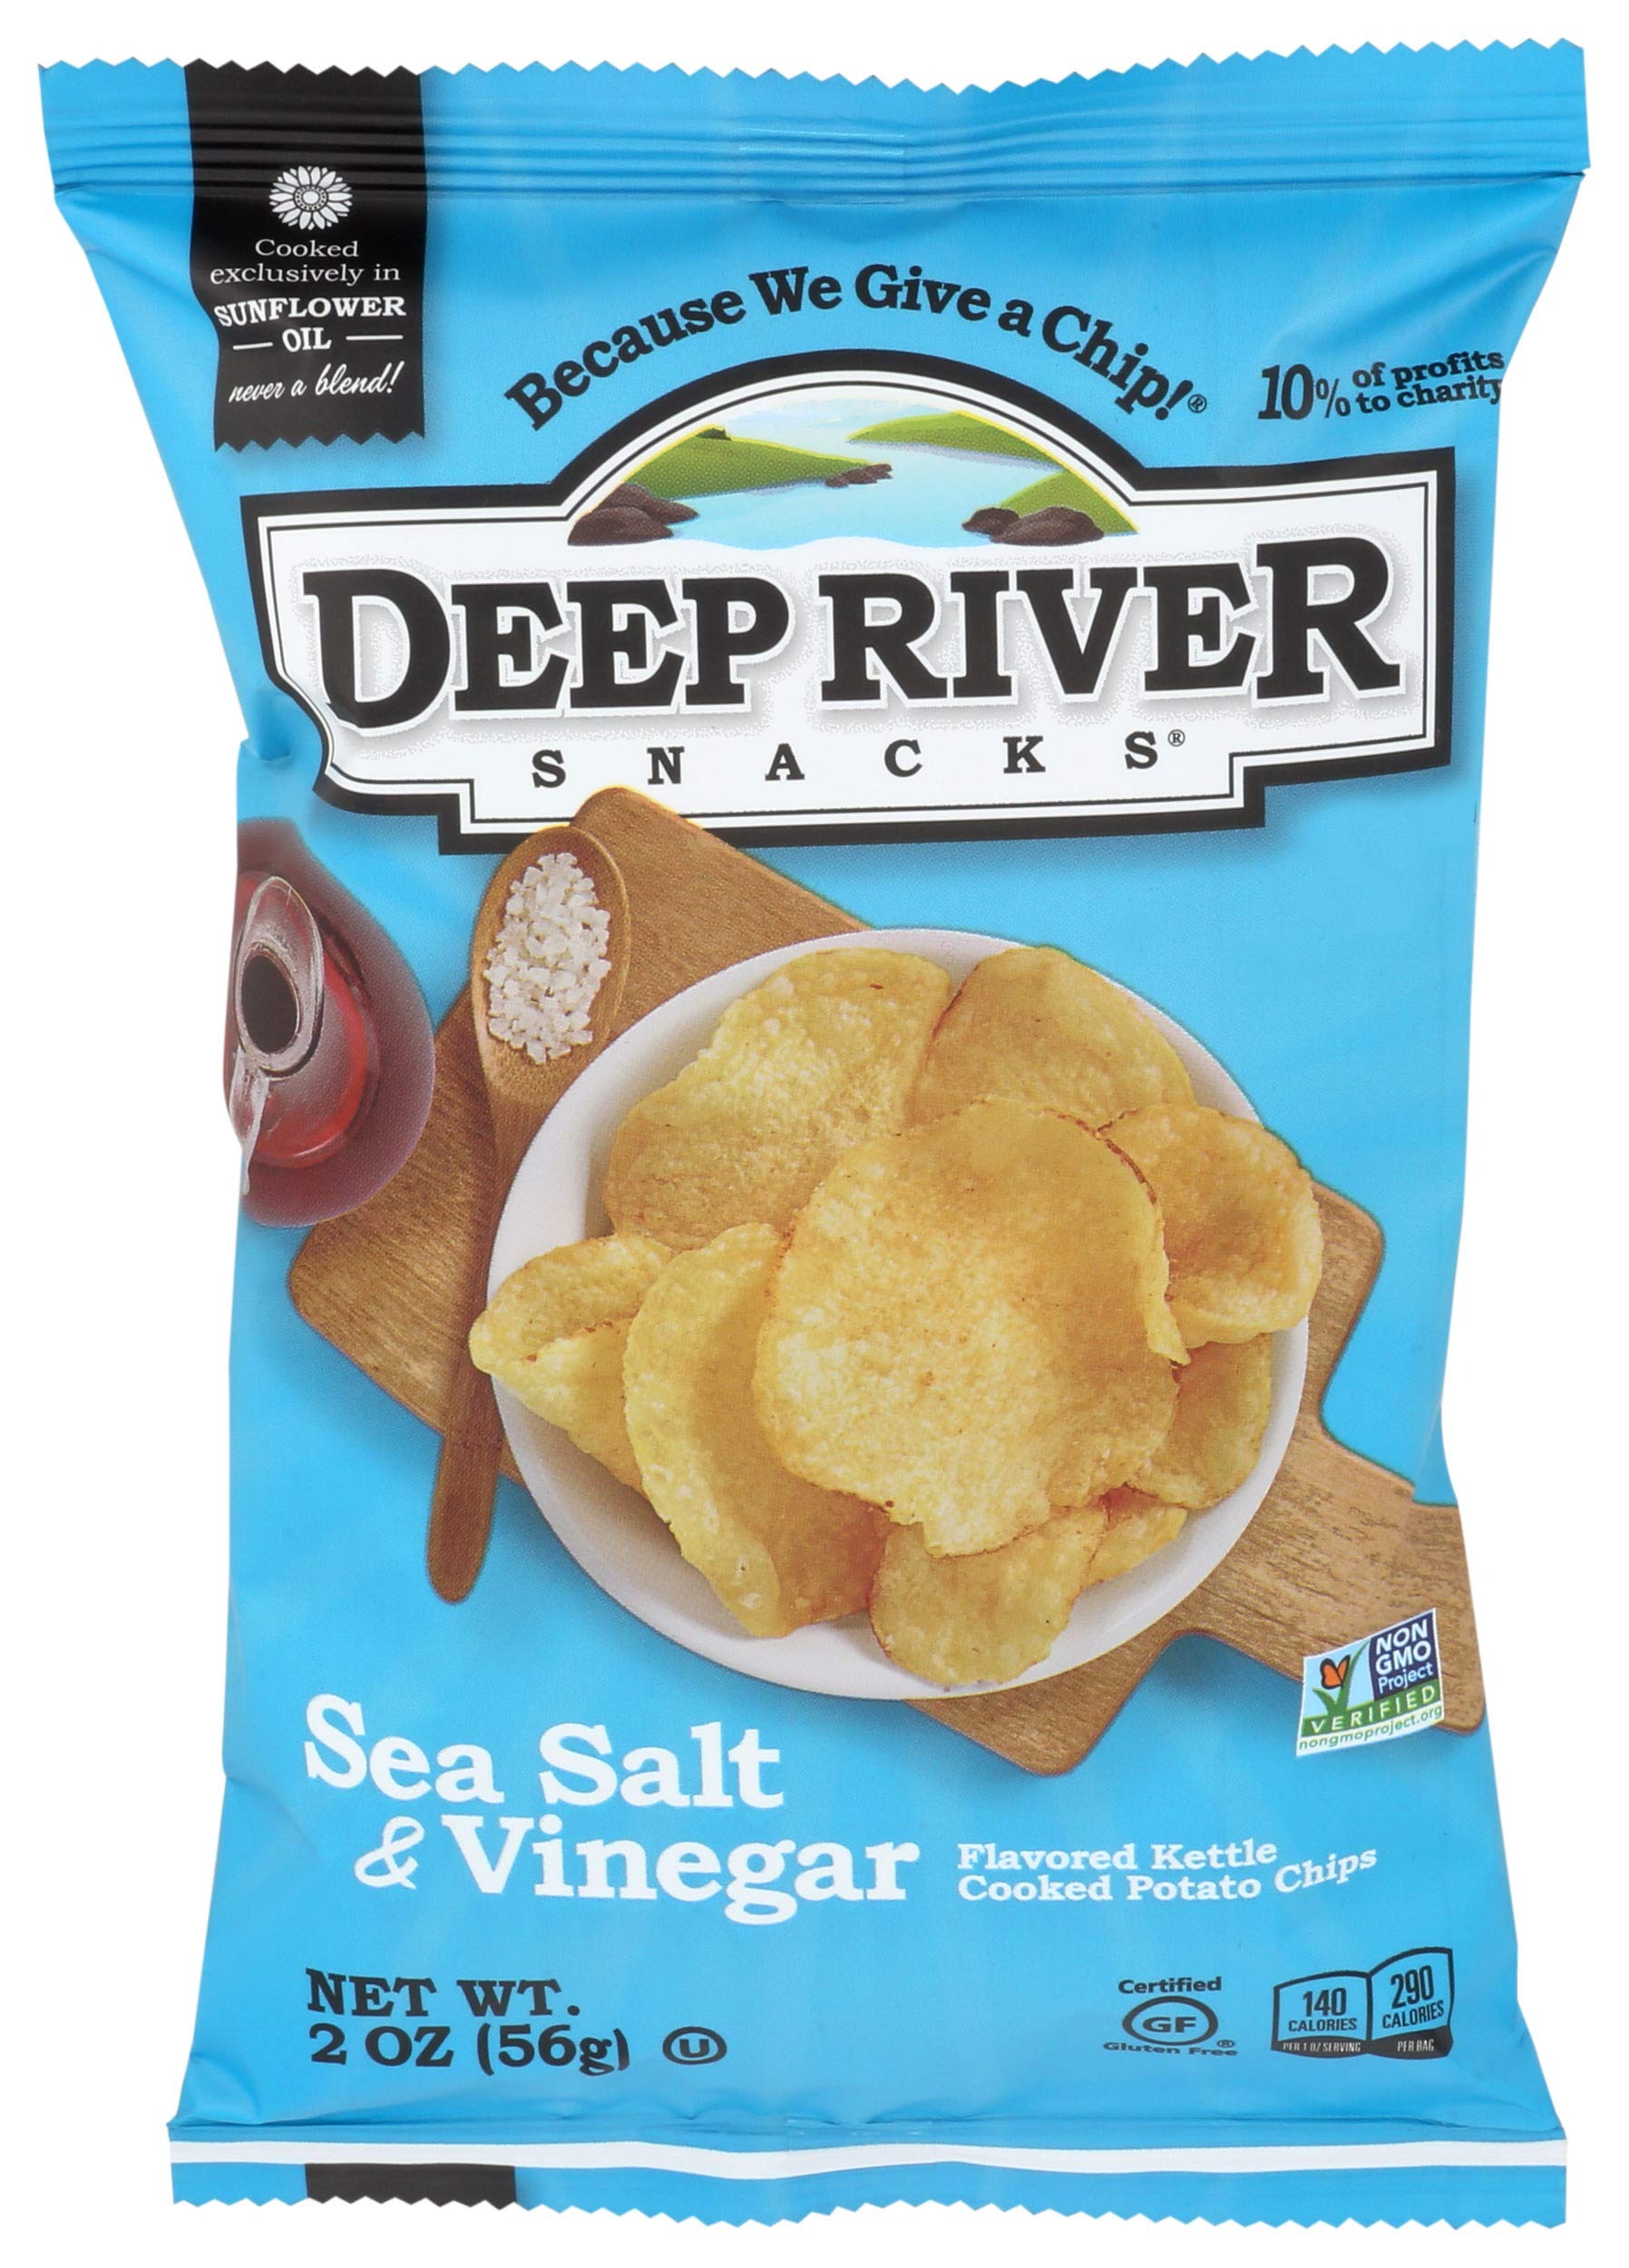
Item Name: DEEP RIVER SNACKS Potato Chips, Sea Salt And Vinegar, 2 Oz
Bullet Point 1: Gluten-free
Bullet Point 2: Kosher
Bullet Point 3: Non-GMO project verified
Bullet Point 4: One 2 ounce bag of salt & vinegar kettle chips
Product Description: Deep river snacks salt & vinegar kettle chips are cooked exclusively in sunflower oil and flavored with sea salt, vinegar and cane sugar. We use only Non-GMO project verified ingredients, and we do not add artificial colors, preservatives or flavors. These chips are naturally gluten-free and approved for kosher diets. This 2 ounce bag holds 2 servings of salt and vinegar kettle chips.
Value: 2.0
Unit: Ounce

Price: 35.99